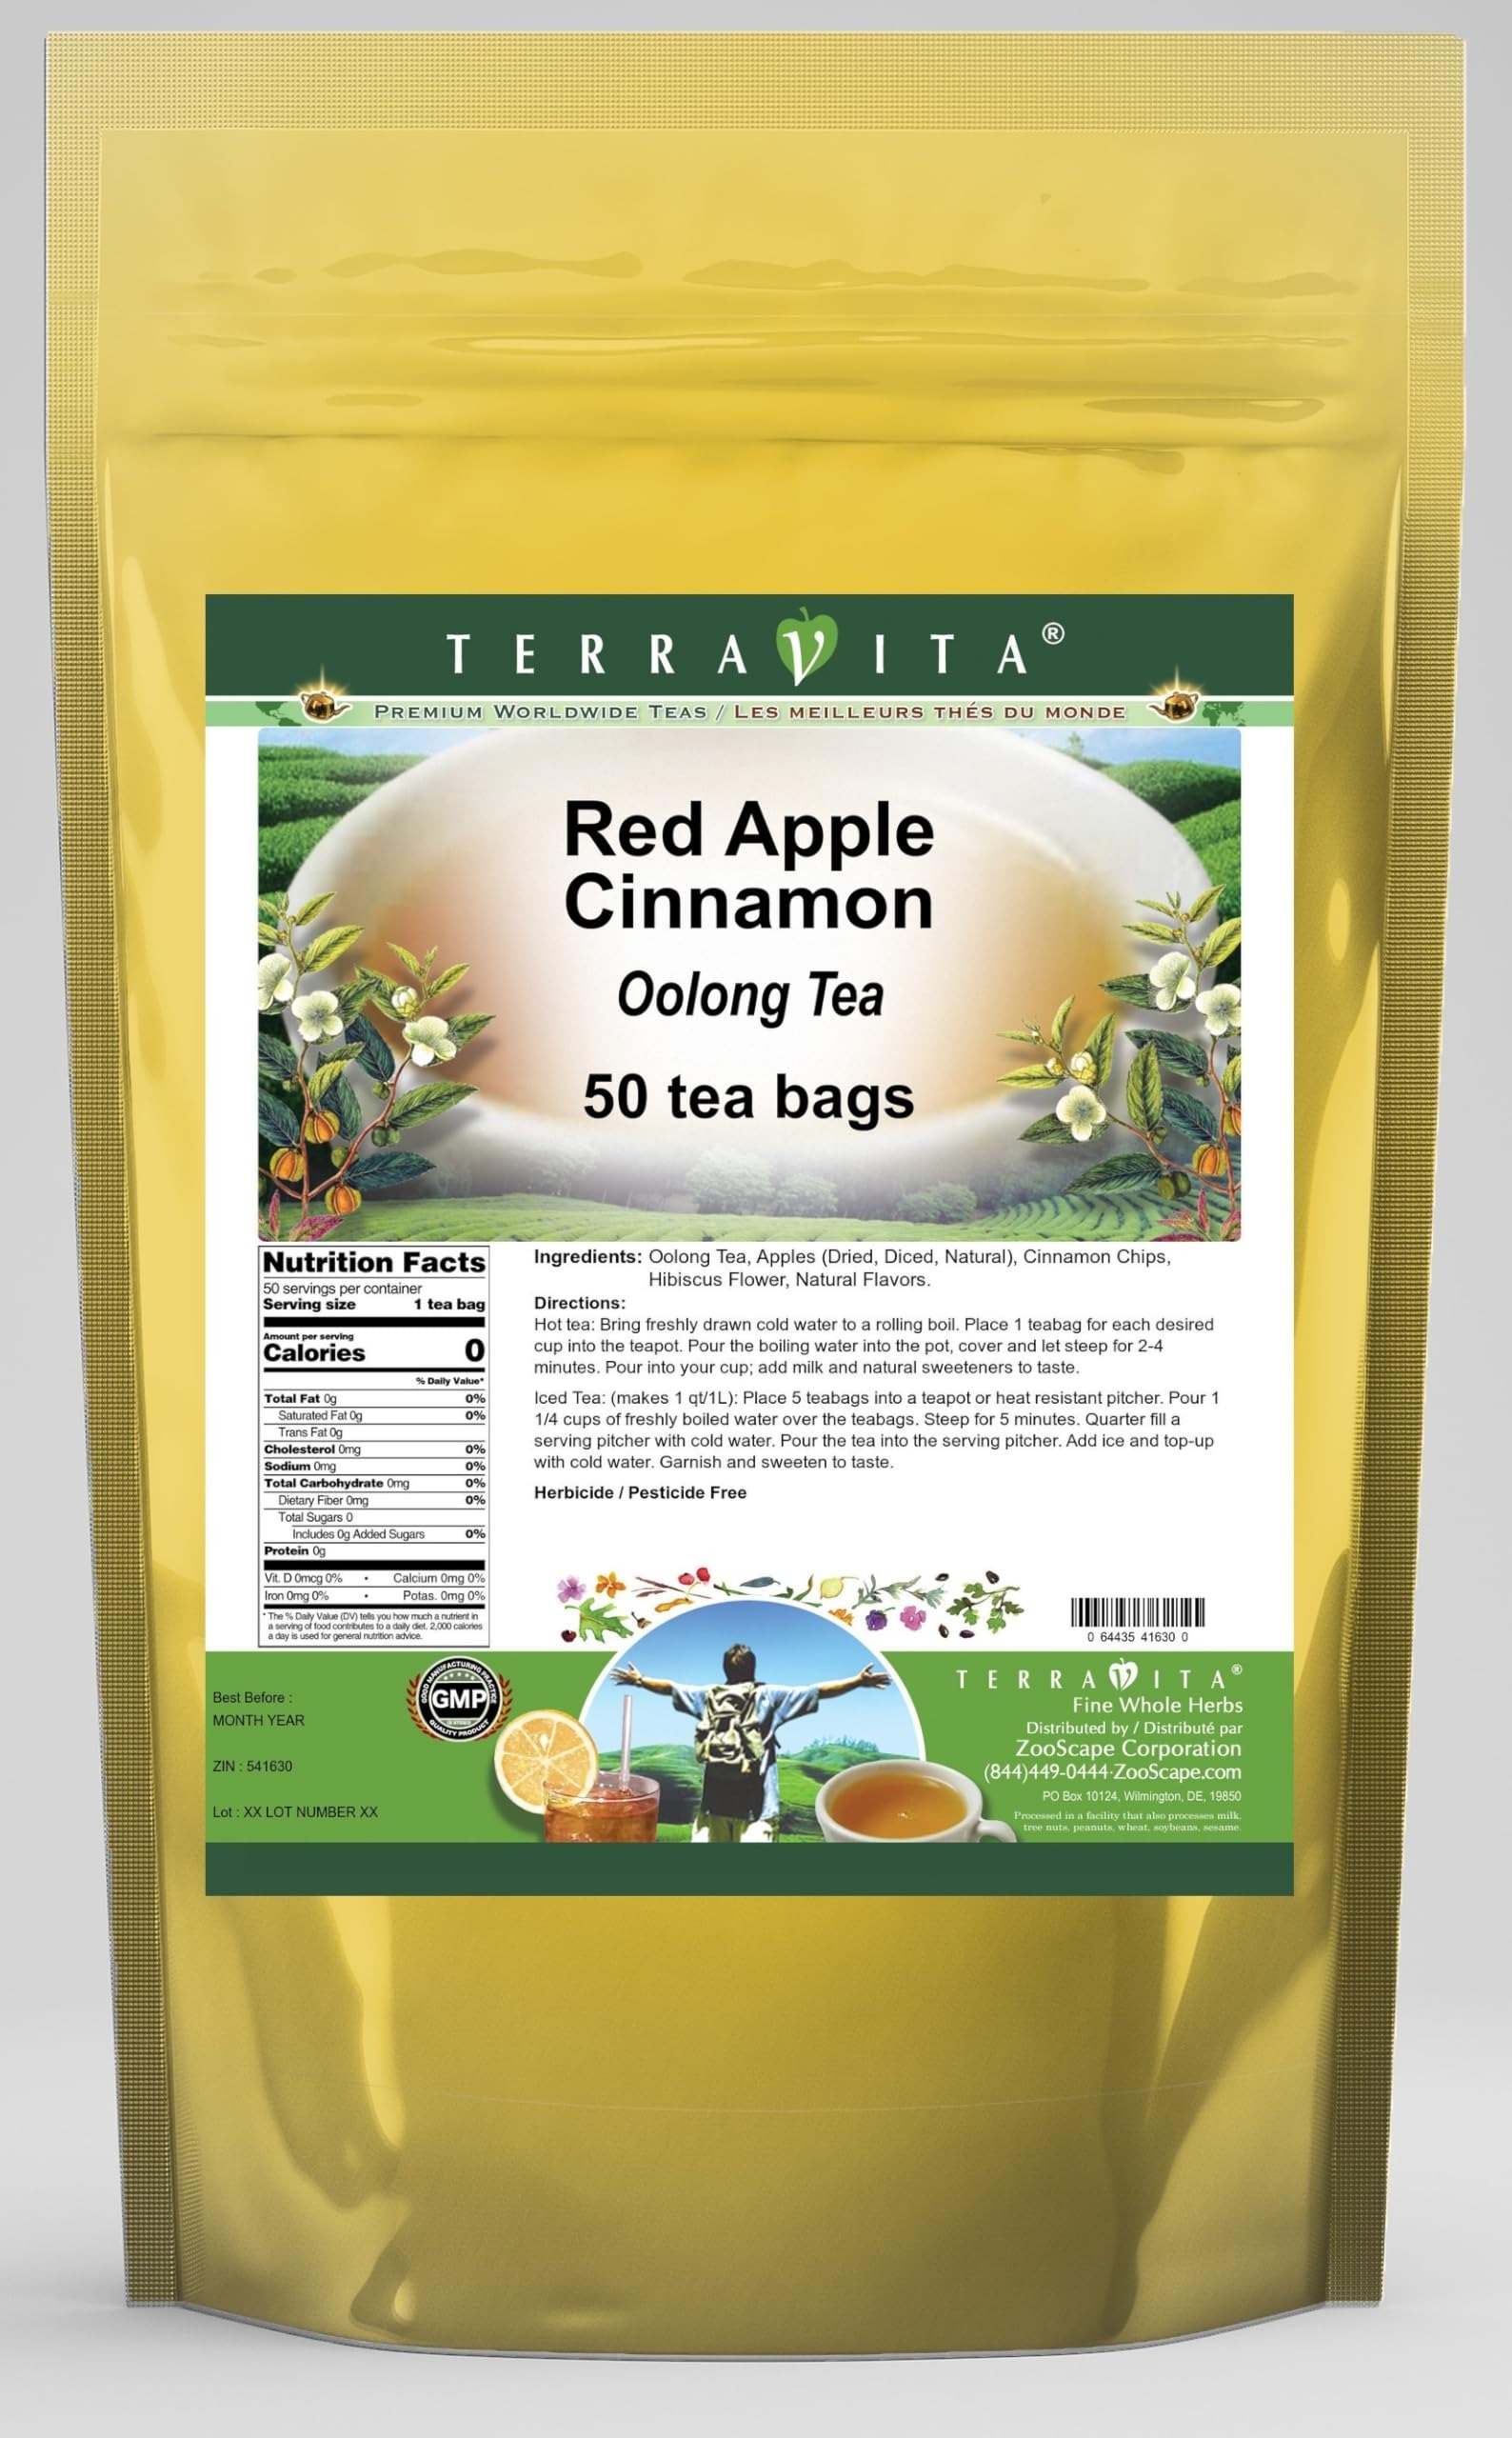
Item Name: Red Apple Cinnamon Oolong Tea (50 tea bags, ZIN: 541630) - 3 Pack
Bullet Point 1: Our Red Apple Cinnamon Oolong Tea is a luxurious flavored Oolong tea with Apples (Dried, Diced, Natural), Cinnamon Chips and Hibiscus Flower that you can enjoy hot or cold! The Red Apple Cinnamon flavor and aroma is wonderful! - Ingredients: Oolong tea, Apples (Dried, Diced, Natural), Cinnamon Chips, Hibiscus Flower and Natural Red Apple Cinnamon Flavor.
Bullet Point 2: No fillers.
Bullet Point 3: Manufacturer: TerraVita
Bullet Point 4: Size: 50 tea bags
Bullet Point 5: Oolong Tea Bags - Packed in a convenient upright pouch!
Product Description: Our Red Apple Cinnamon Oolong Tea is a luxurious flavored Oolong tea with Apples (Dried, Diced, Natural), Cinnamon Chips and Hibiscus Flower that you can enjoy hot or cold! The Red Apple Cinnamon flavor and aroma is wonderful! - Ingredients: Oolong tea, Apples (Dried, Diced, Natural), Cinnamon Chips, Hibiscus Flower and Natural Red Apple Cinnamon Flavor. - Hot tea brewing method: Bring freshly drawn cold water to a rolling boil. Place 1 teabag for each desired cup into the teapot. Pour the boiling water into the pot, cover and let steep for 2-4 minutes. Pour into your cup; add milk and natural sweeteners to taste. - Iced tea brewing method: (to make 1 liter/quart): Place 5 teabags into a teapot or heat resistant pitcher. Pour 1 1/4 cups of freshly boiled water over the teabags. Steep for 5 minutes. Quarter fill a serving pitcher with cold water. Pour the tea into the serving pitcher. Add ice and top-up with cold water. Garnish and sweeten to taste. - TerraVita is an exclusive line of premium-quality, natural source products that use only the finest, purest and most potent ingredients found around the world. TerraVita is hallmarked by the highest possible standards of purity, potency, stability and freshness. All of our products are prepared with the highest elements of quality control, from raw materials through the entire manufacturing process, up to and including the moment that the bottles or bags are sealed for freshness and shipped out to you. Our highest possible standards are certified by independent laboratories and backed by our personal guarantee. - TerraVita exists to meet and ensure your family's health and wellness without the harmful effects of chemicals and health products. We strive to make all of our products affordable and reliable and are constantly s
Value: 150.0
Unit: Count

Price: 56.01